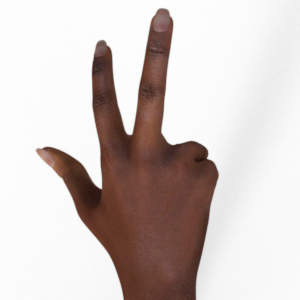
Label: scissors